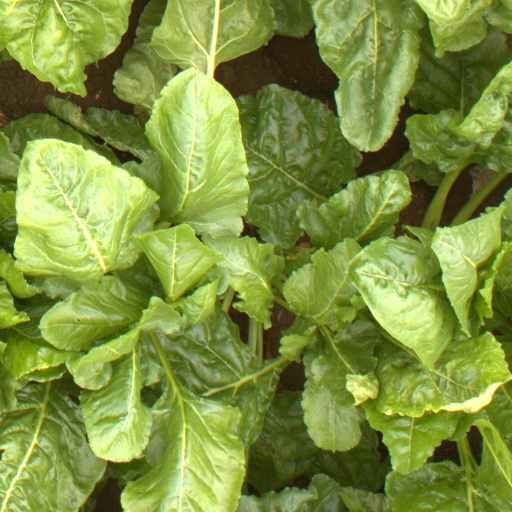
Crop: sugar beet